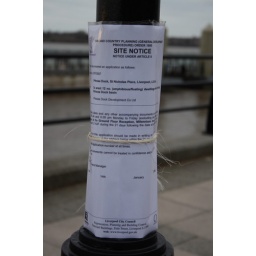
Bio-degradable string instead of plastic ties,but the paper is protected by plastic.